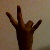
The image shows a hand gesture representing the number 7 in Indian Sign Language.